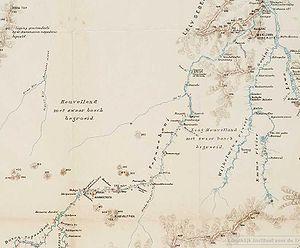
La rivière Tapanahoni est une rivière importante dans le coin sud-est du Suriname et un affluent gauche du fleuve le Maroni.